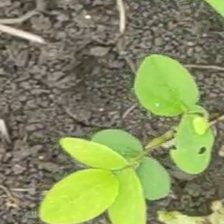
Weed species: Sicklepod_(Senna obtusifolia)